Trades hall

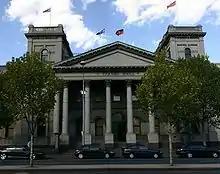
Victorian Trades Hall, the oldest trades hall in the world

A trades hall is a building where trade unions meet together, or work from cooperatively, as a local representative organisation, known as a labour council or trades hall council. The term is commonly used in England, New Zealand, Scotland and Australia. They are sometimes called a union hall, or labour temple in North America (see, for instance, Finnish Labour Temple, Labor Temple Building, Union Hall (Danforth, Maine), etc.)